Indiana Jones and the Dance of the Giants

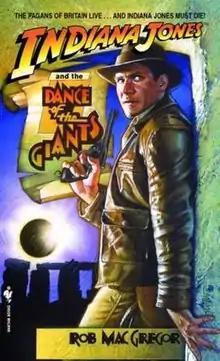

Indiana Jones and the Dance of the Giants is the second of 12 Indiana Jones novels published by Bantam Books. Rob MacGregor, the author of this book, also wrote five of the other Indiana Jones books for Bantam. Published on May 1, 1991, it is preceded by "Indiana Jones and the Peril at Delphi" and followed by "Indiana Jones and the Seven Veils".